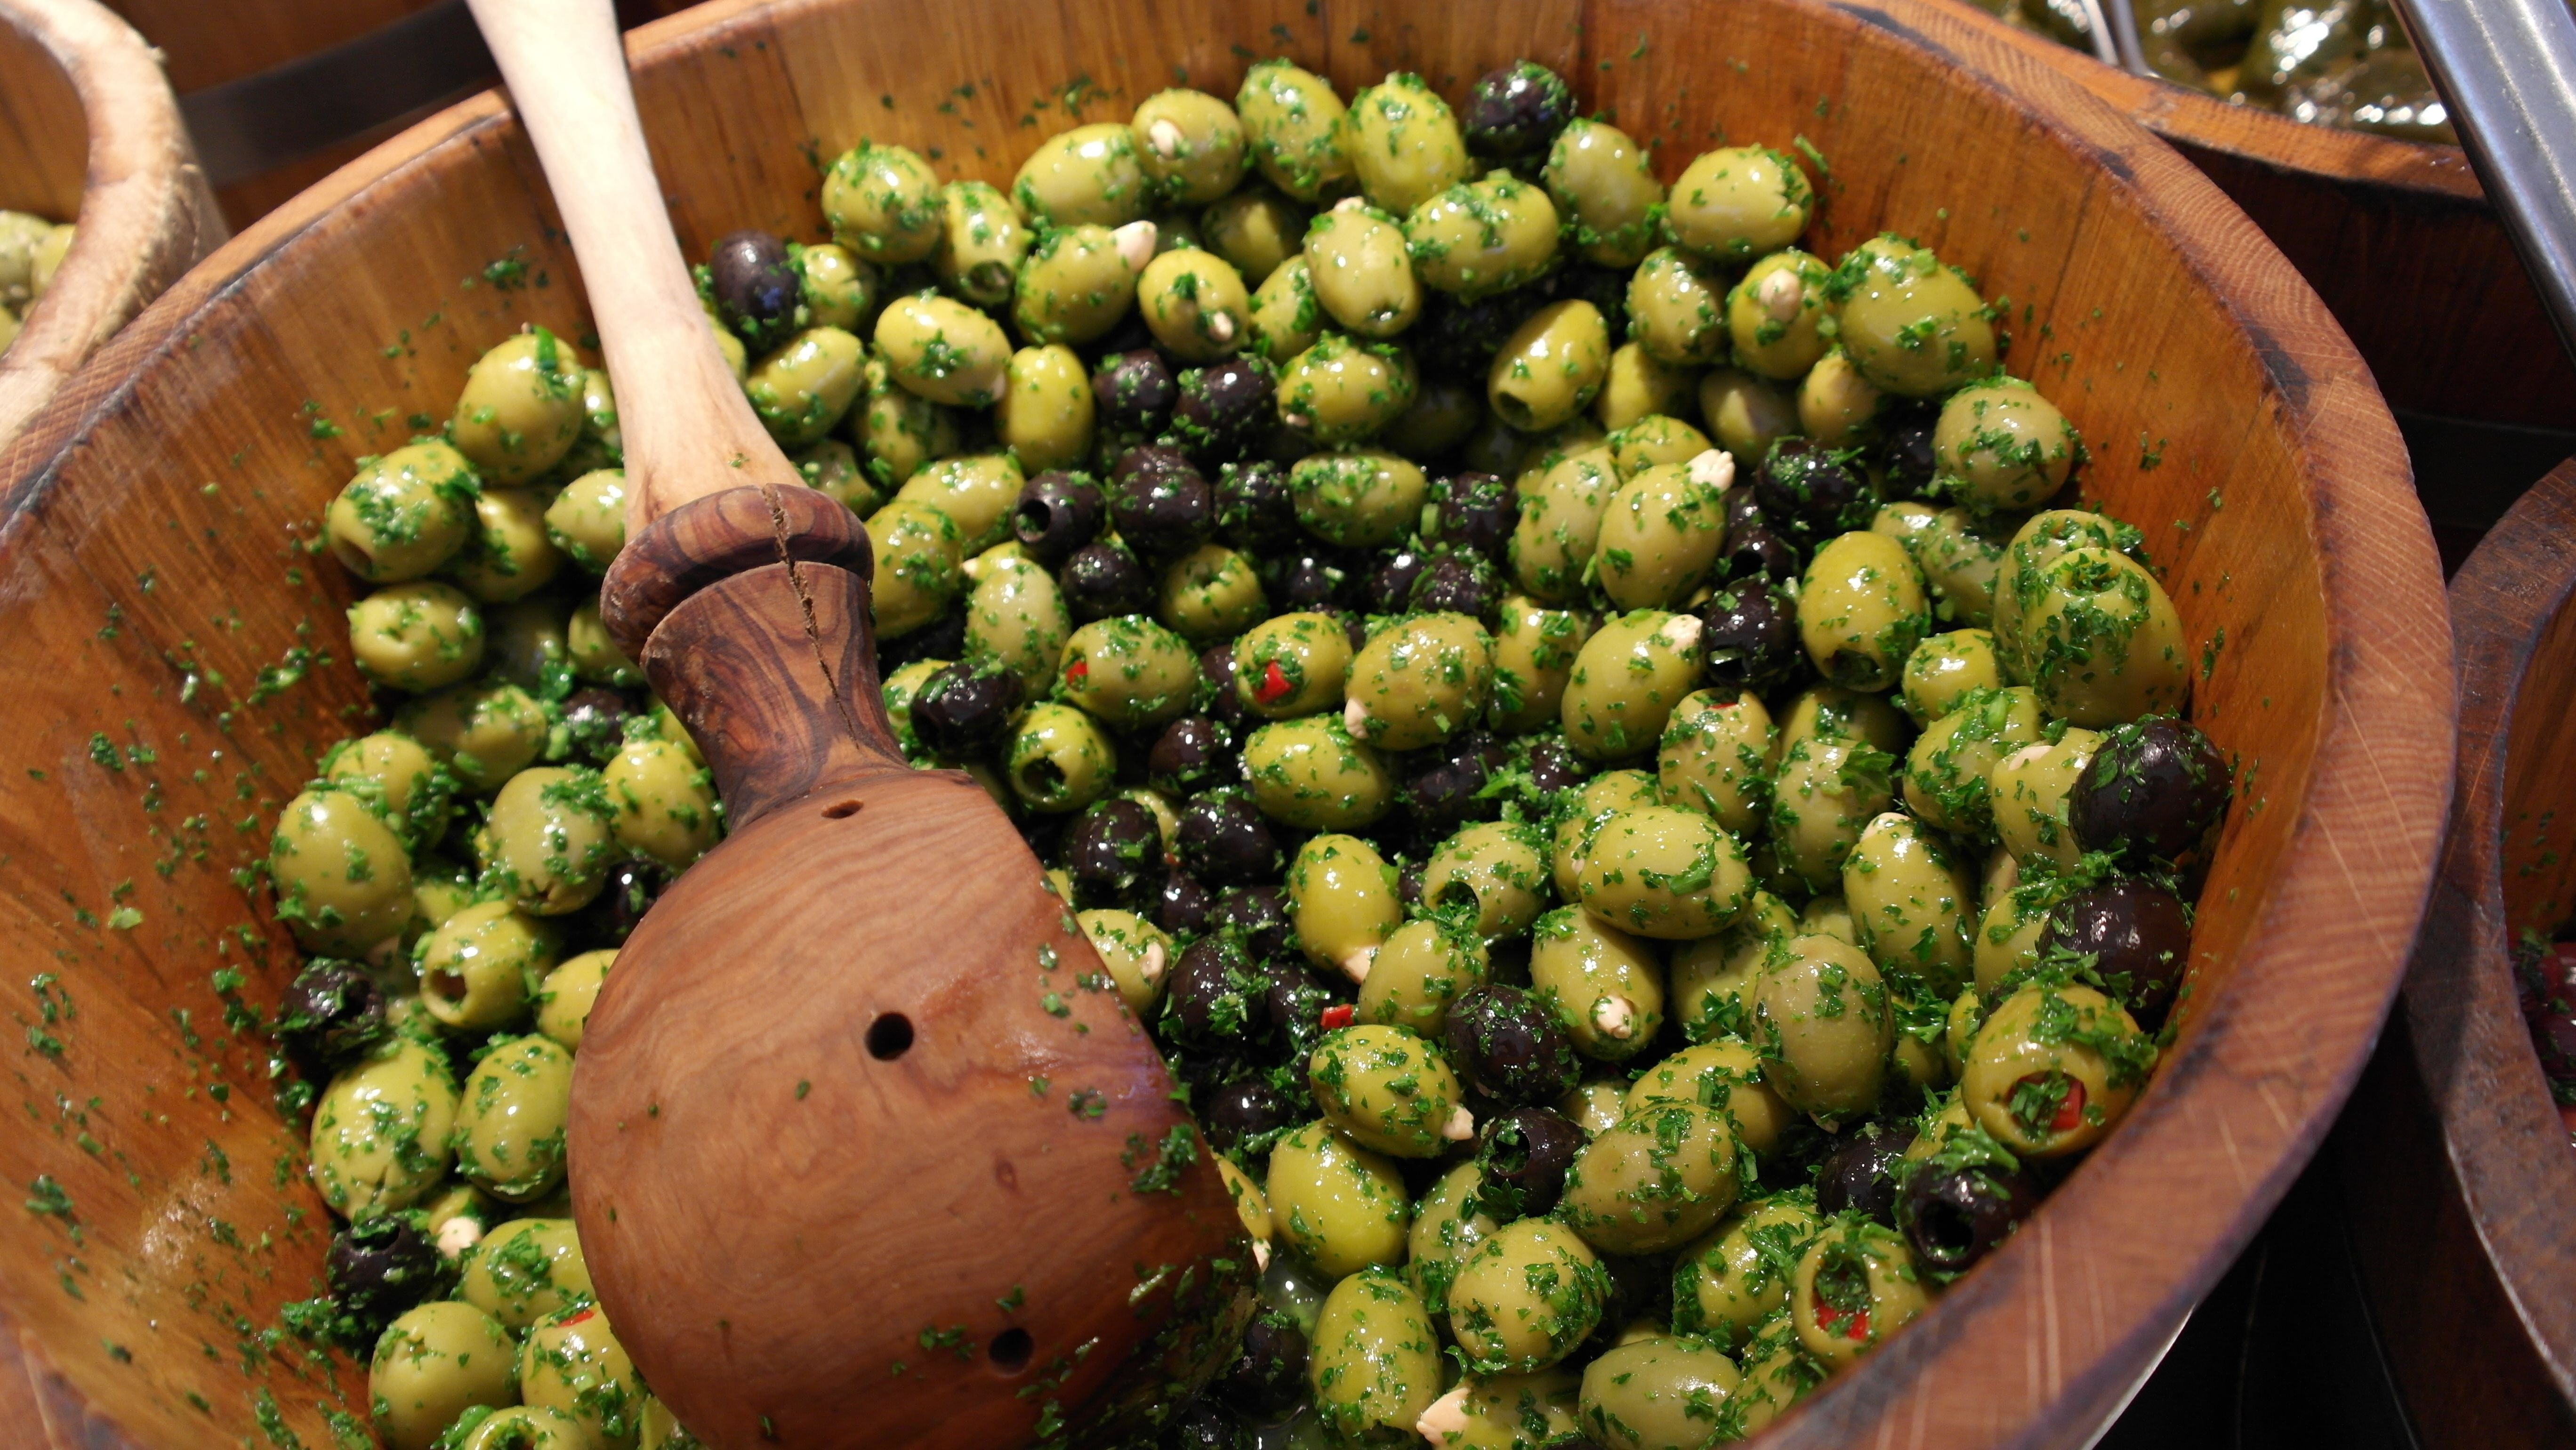
dish, food, green, mediterranean, produce, vegetable, market, blue, eat, cuisine, delicious, olives, filled, farmers local market, flowering plant, gr ne, drupes, brussels sprout, land plant, leaf vegetable, cruciferous vegetables